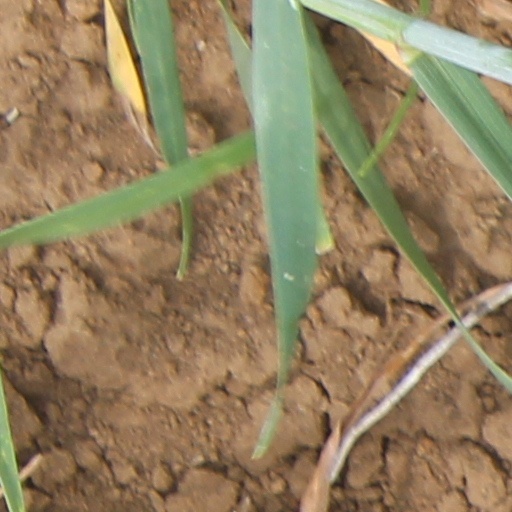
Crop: wheat